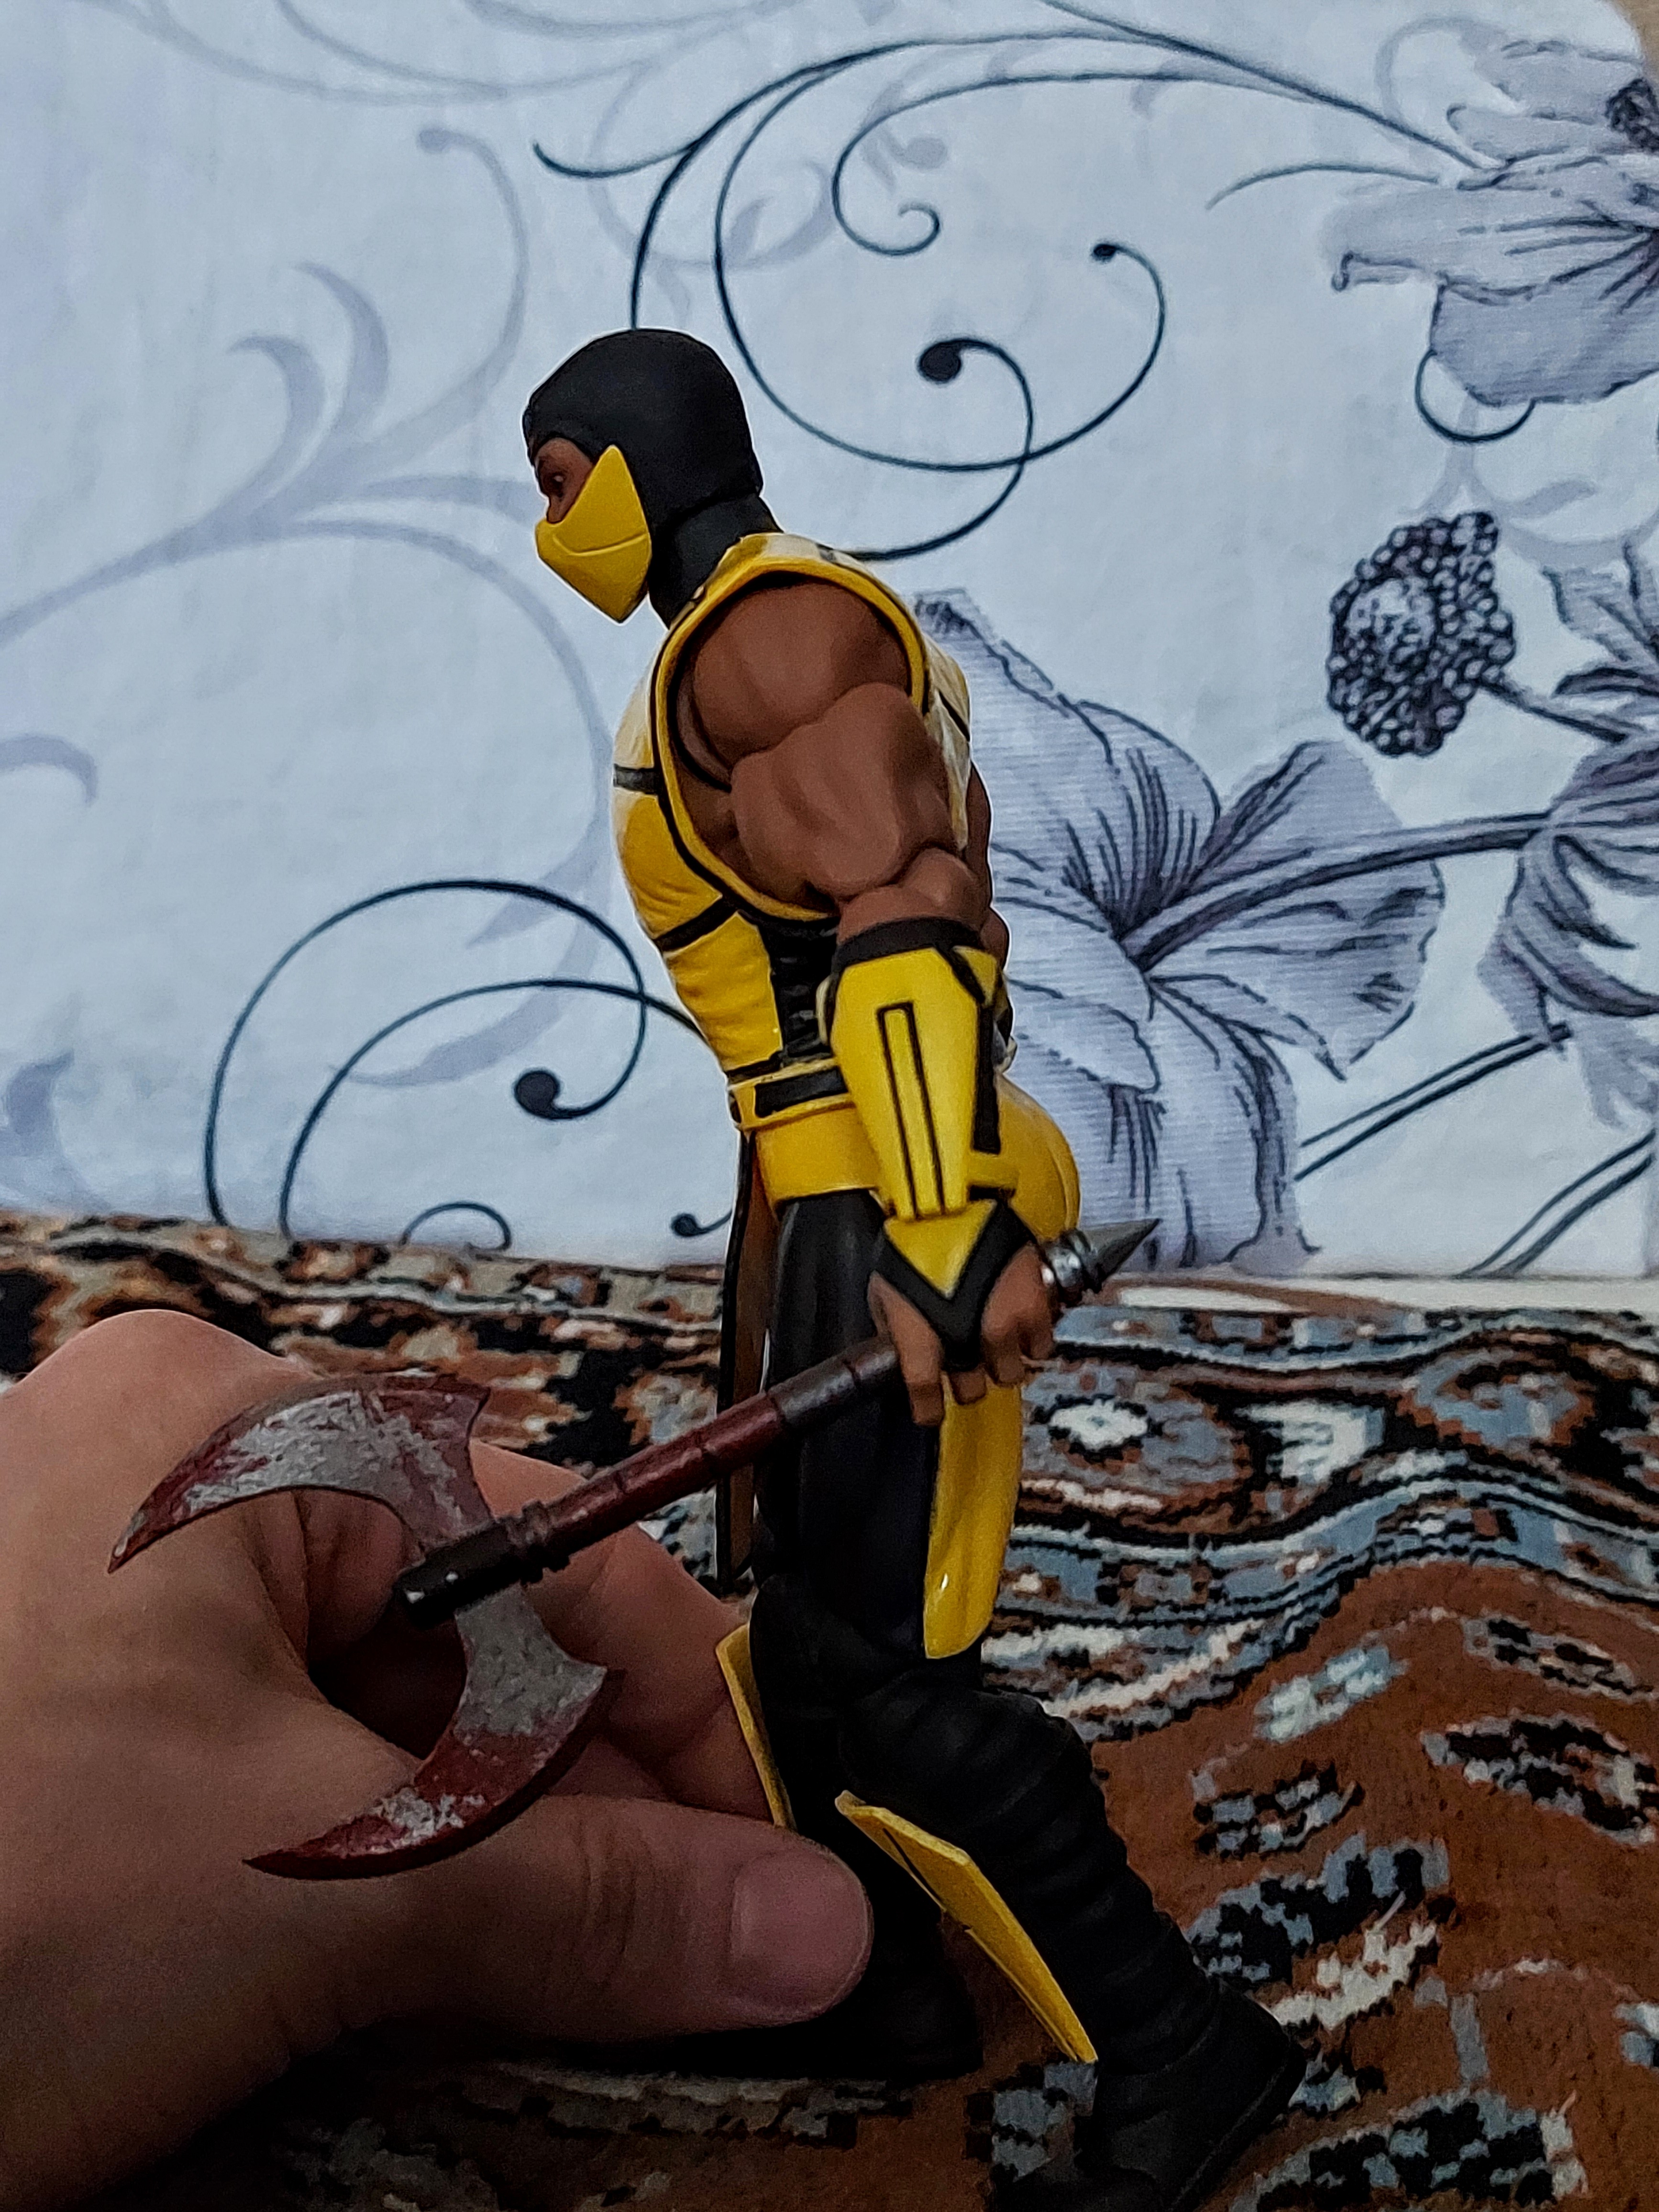
scorpion, storm, collectibles, human body, hat, art, climbing, climbing harness, fictional character, recreation, illustration, rock climbing equipment, rope, painting, comics, drawing, adventure, thigh, fiction, shorts, chest, artist, knee, Barechested, sketch, visual arts, Animated cartoon, comic book, fun, rock climbing, animation, sports equipment, musician